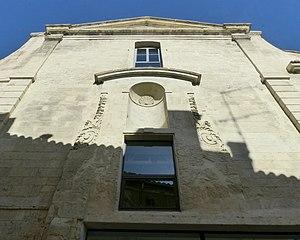
Arles (Bouches-du-Rhône, Provence, France), au cœur du quartier de la Roquette, ancienne église Sainte-Croix, aujourd'hui désacralisée, dont les parties les plus anciennes datent du XIIe siècle en tant que prieuré relevant de la cathédrale Saint-Trophime, au XIIIe siècle église de la plus étendue des deux paroisses du quartier du Vieux Bourg, actuelle Roquette